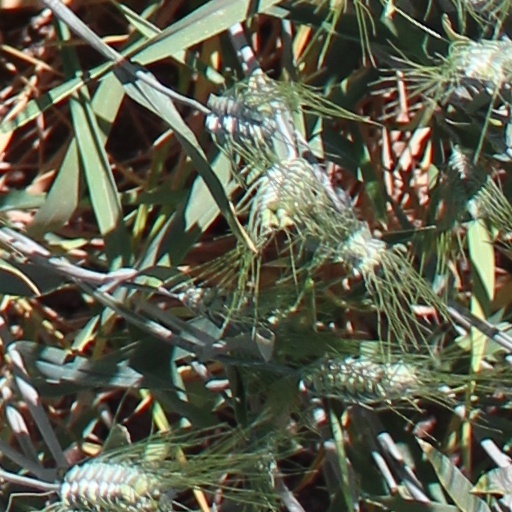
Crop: wheat